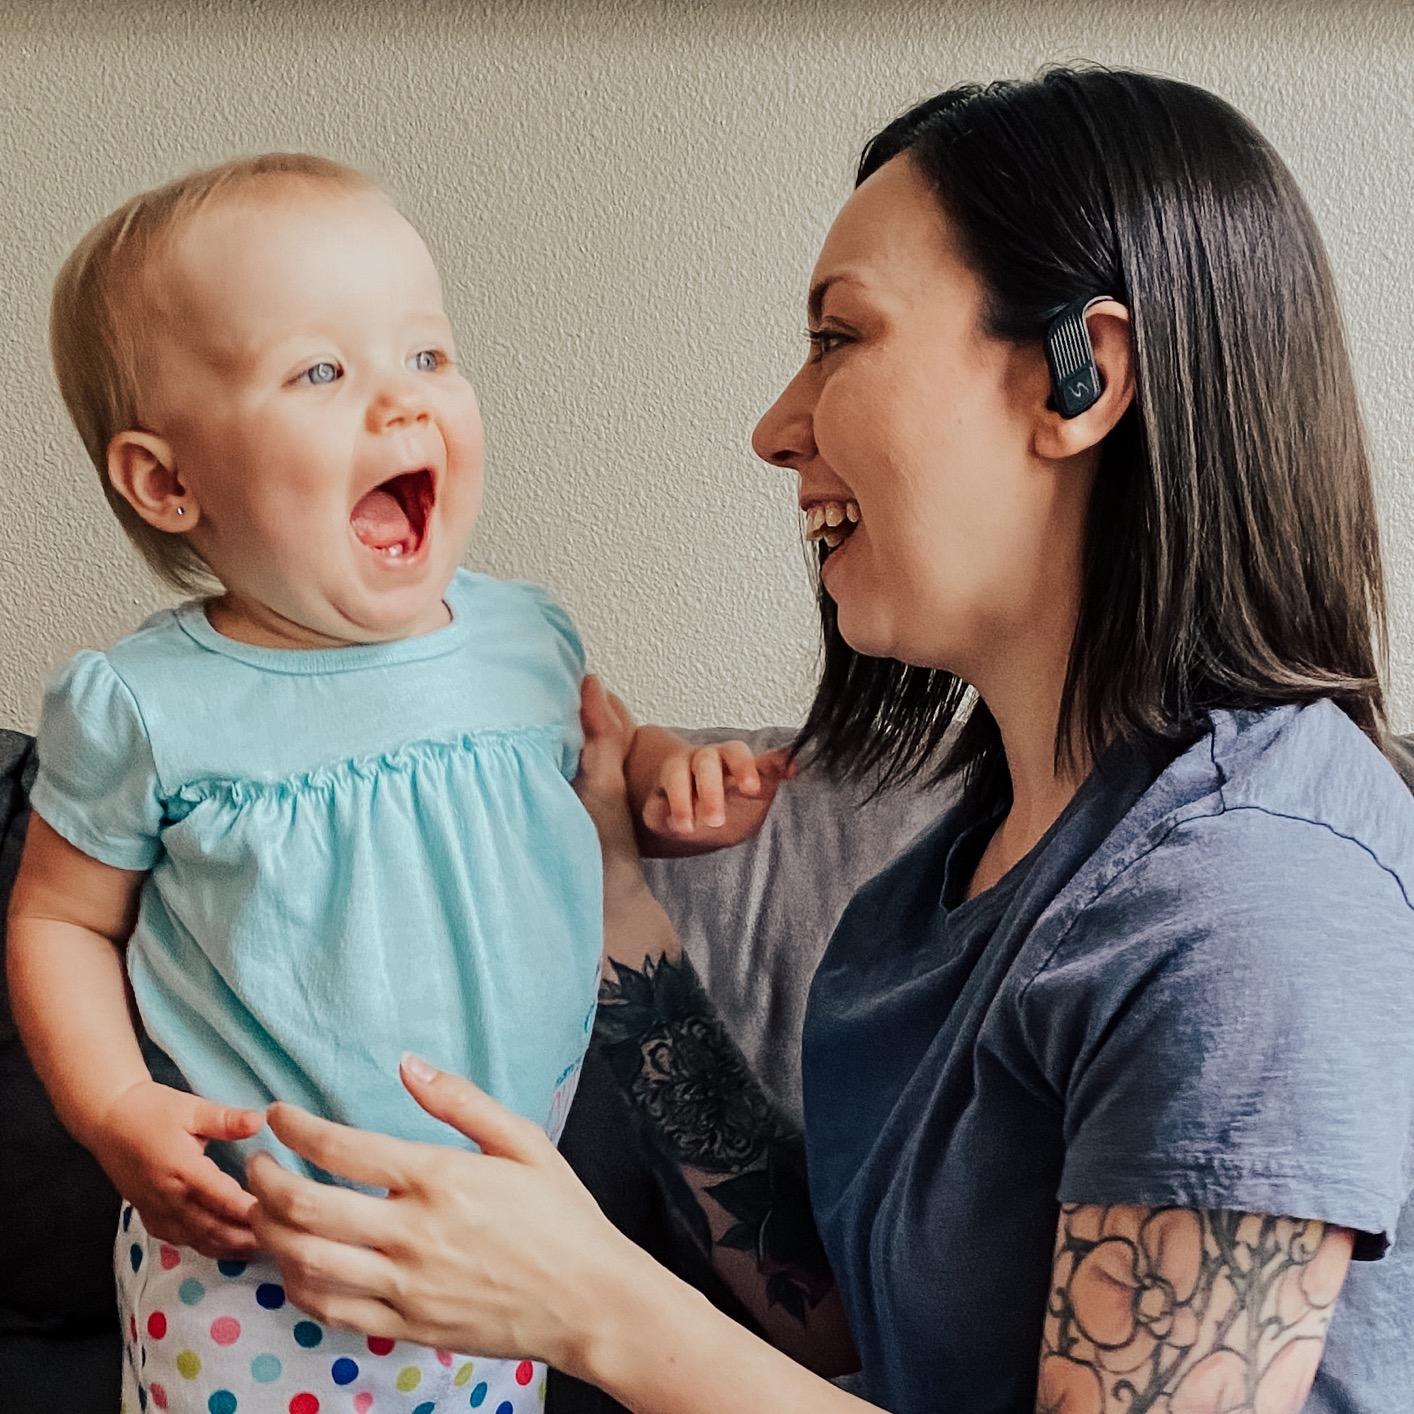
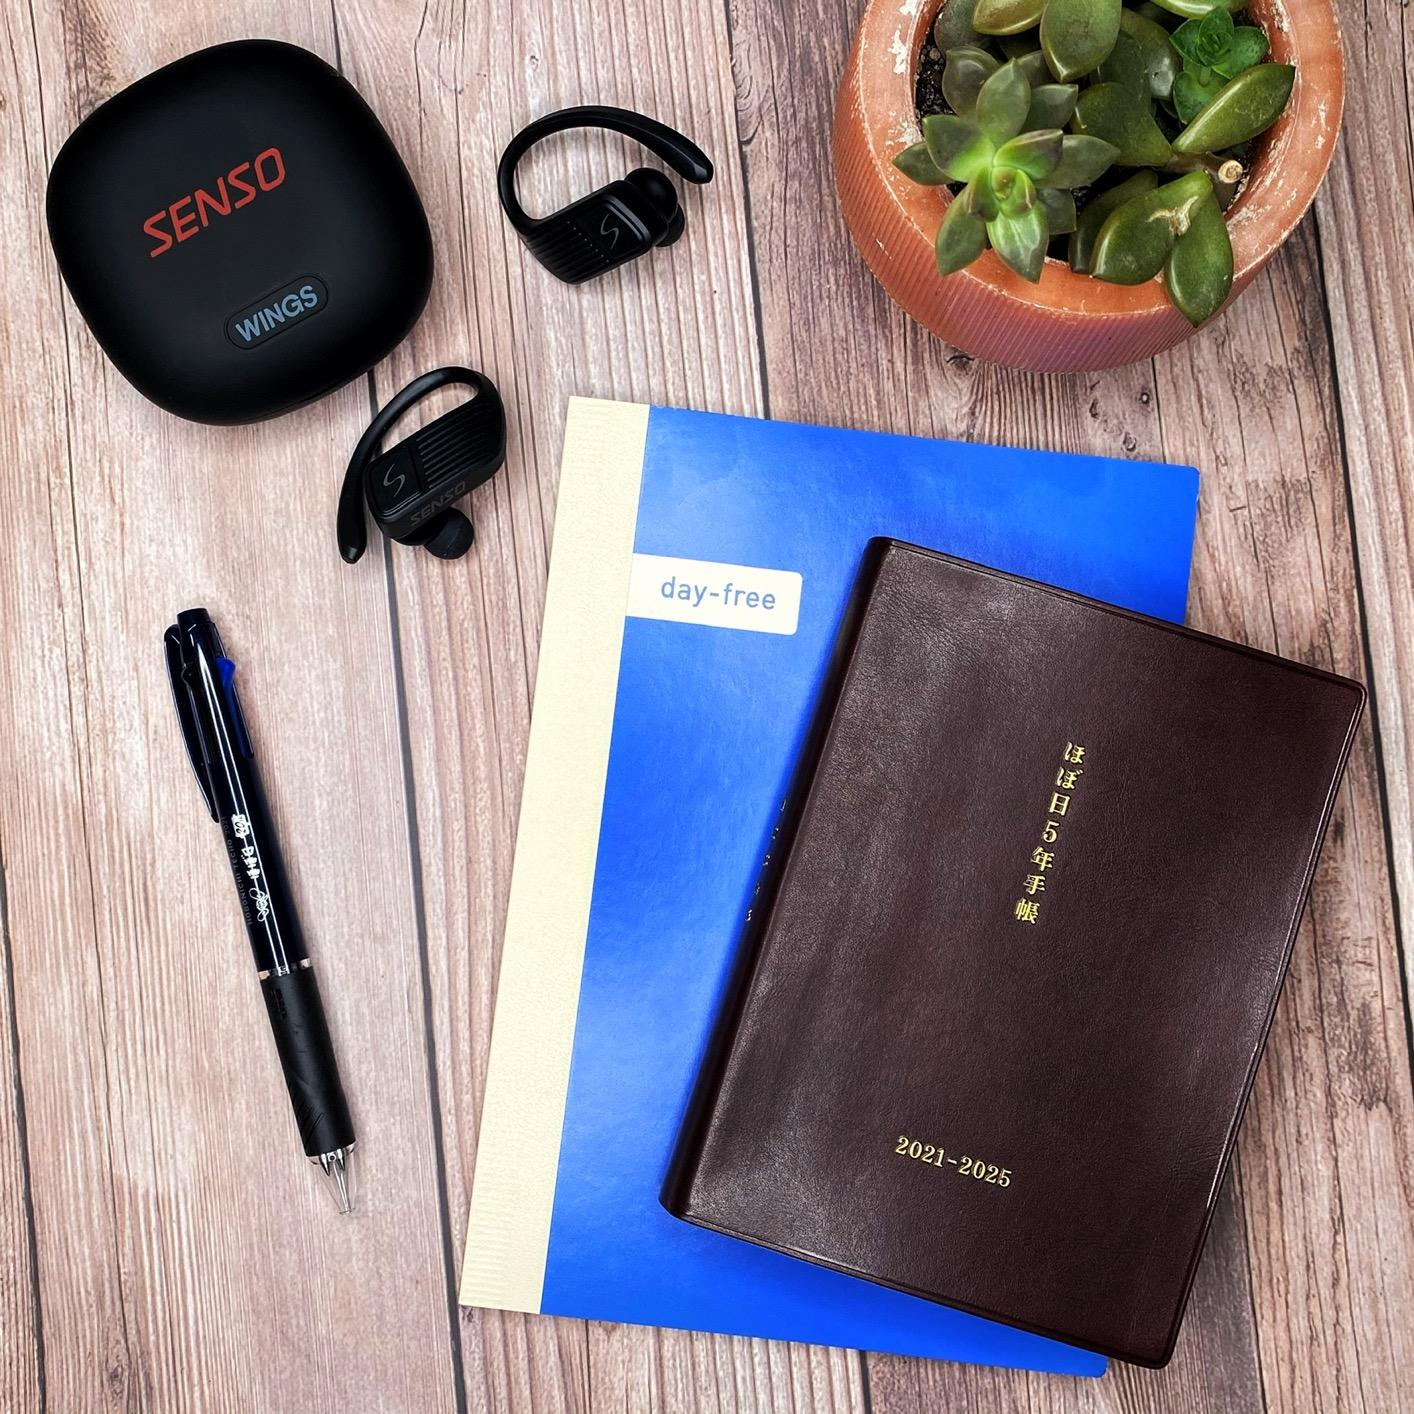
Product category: earbuds
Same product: yes